International Horticultural Expo Garden station

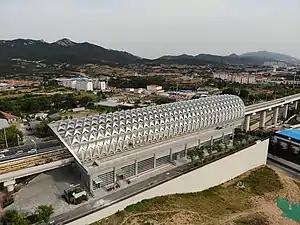

International Horticultural Expo Garden is a station on the Oceantec Valley Line of the Qingdao Metro. It opened on 23 April 2018. It will be an interchange station with the East extension of Line 2.